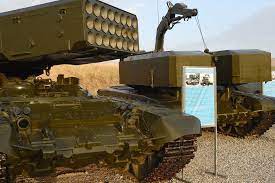
Label: TOS-1